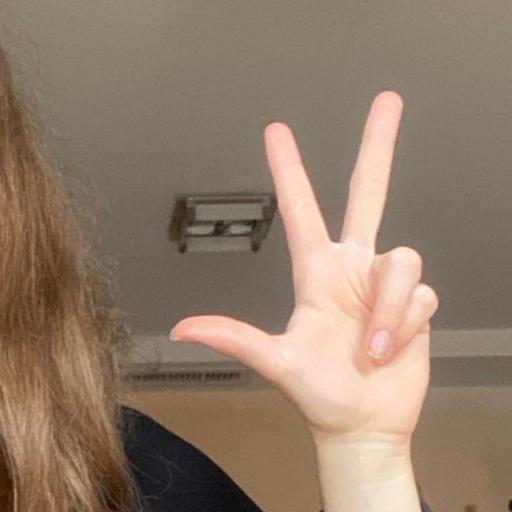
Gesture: three2